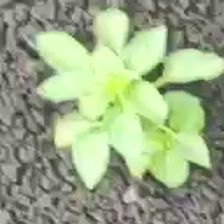
Weed species: Lamber_Quarter_plant(Chenopodium )